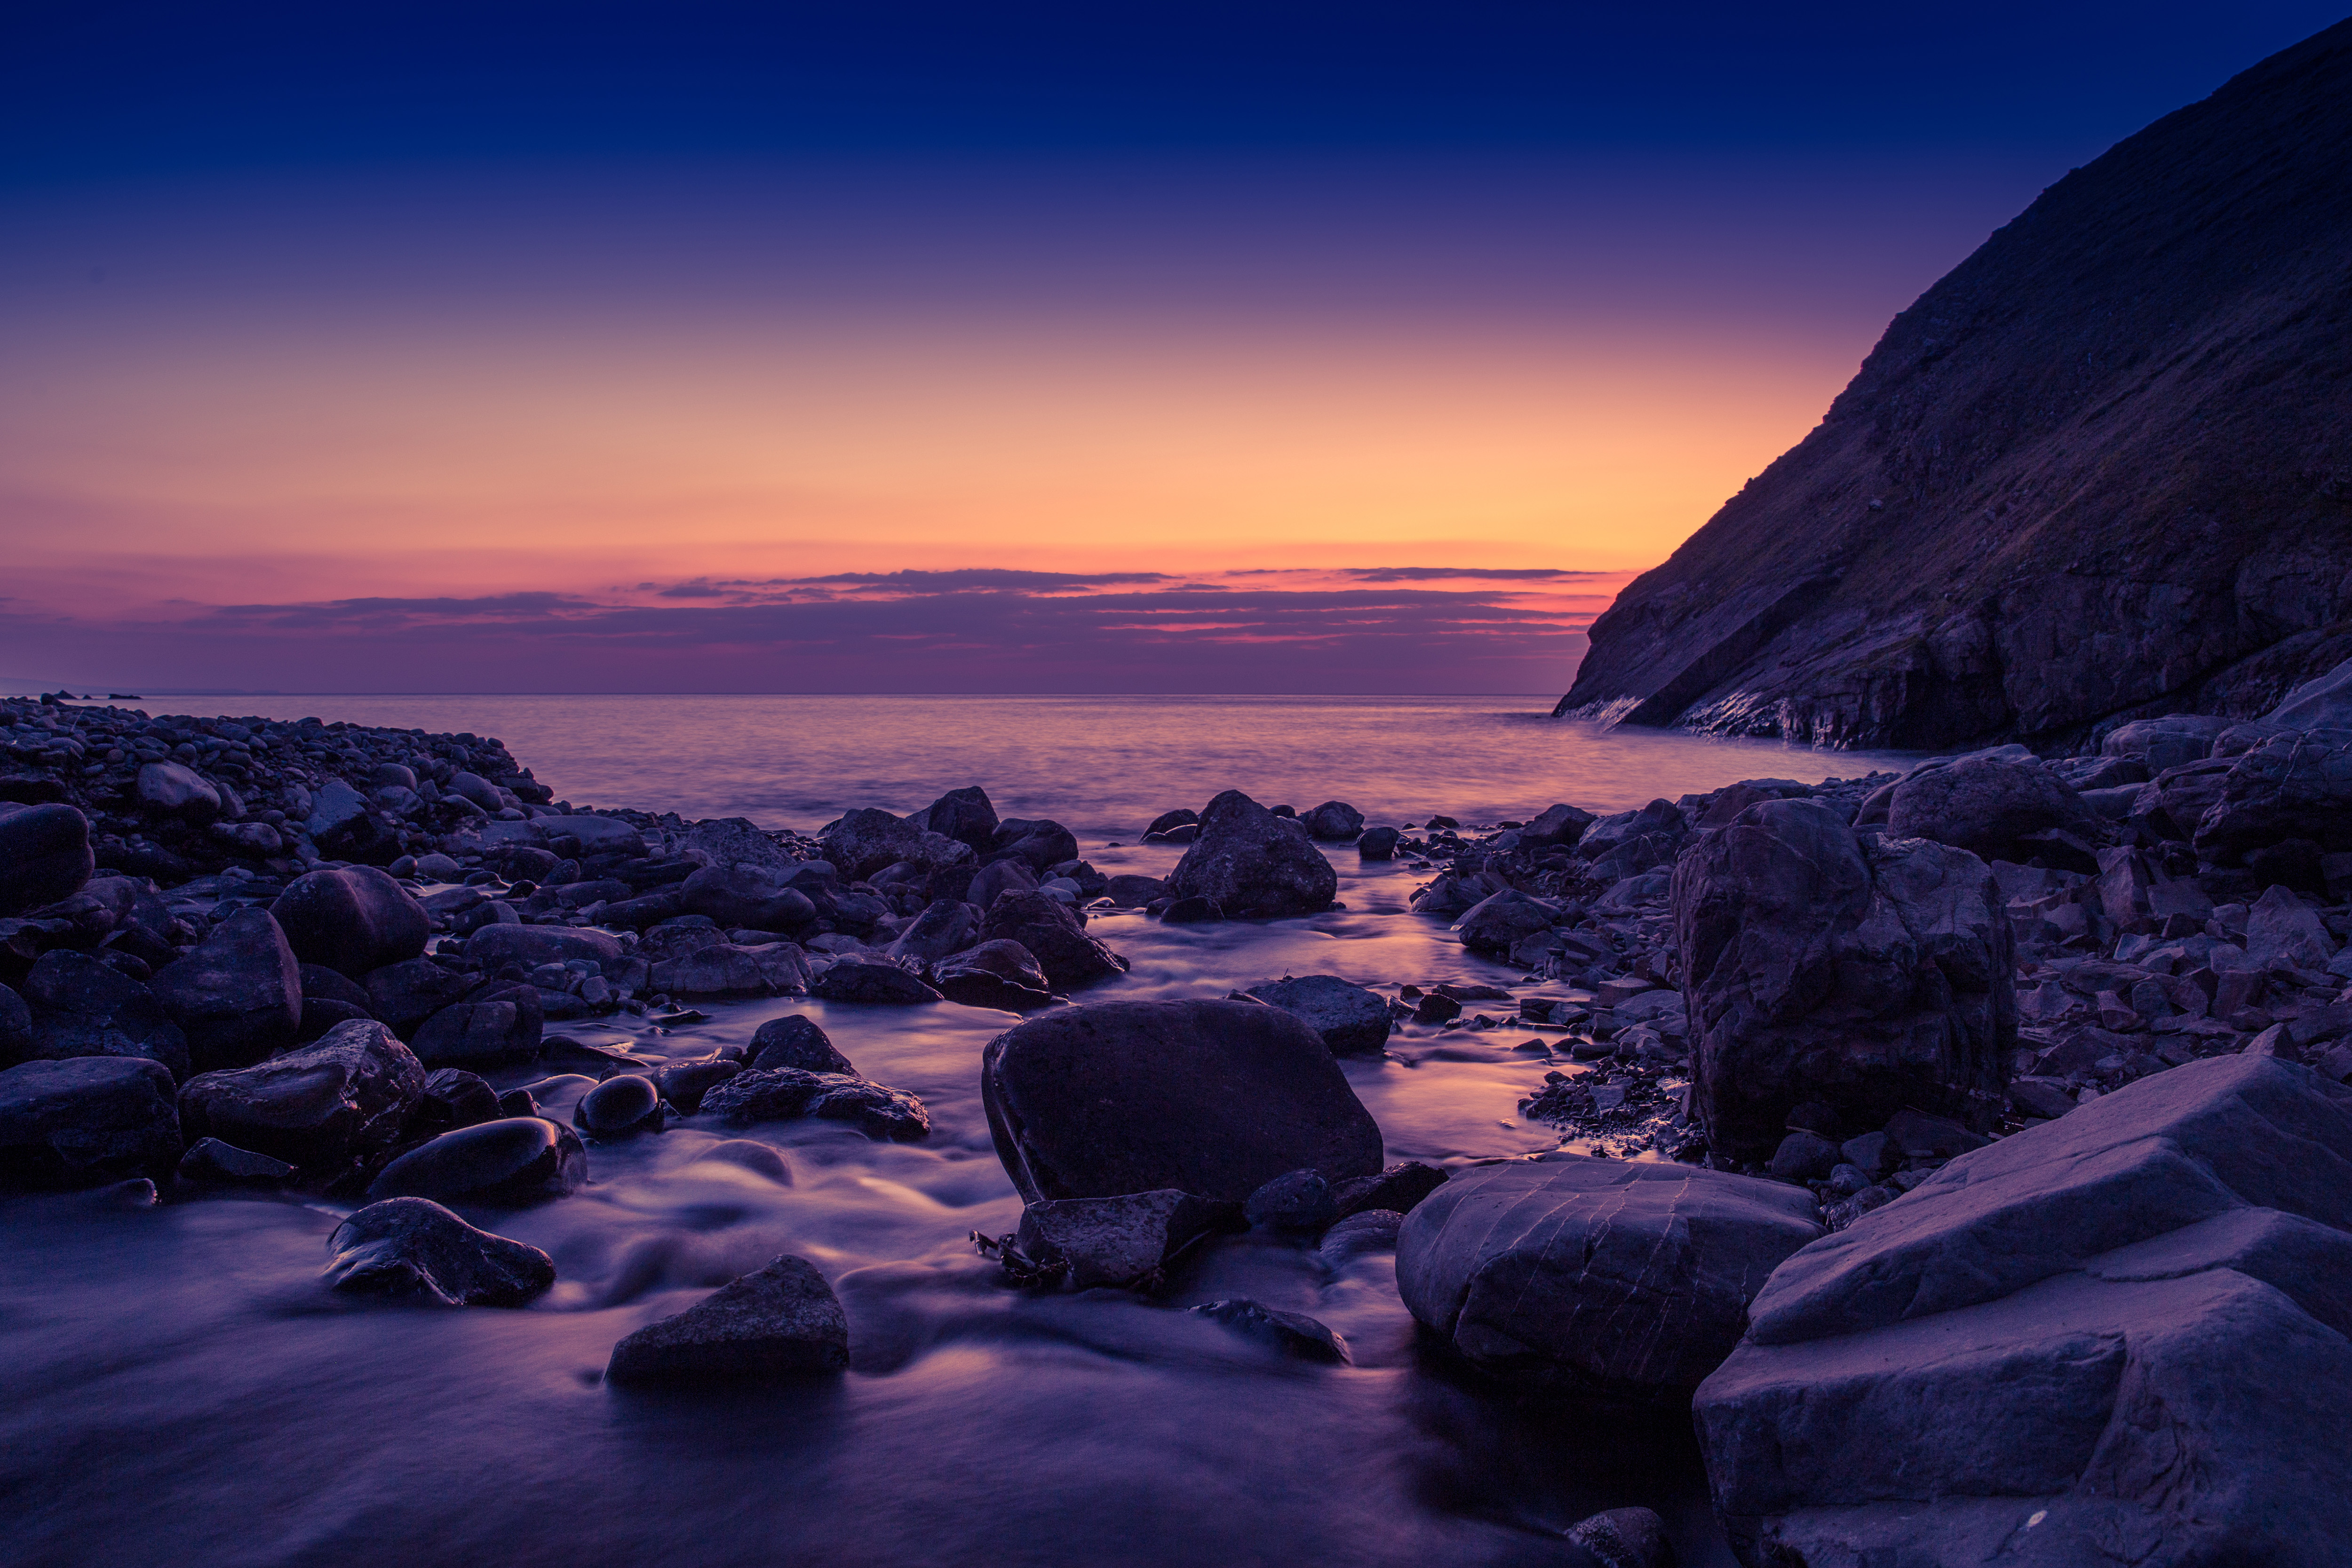
sky, body of water, nature, sea, water, coast, rock, blue, ocean, shore, horizon, cloud, natural landscape, sunset, morning, dusk, sunrise, wave, beach, evening, coastal and oceanic landforms, atmosphere, landscape, dawn, calm, headland, reflection, bay, tree, afterglow, sunlight, watercourse, inlet, terrain, cove, wind wave, cliff, skerry, boulder, promontory, mountain, formation, river, meteorological phenomenon, hill, tide, sound